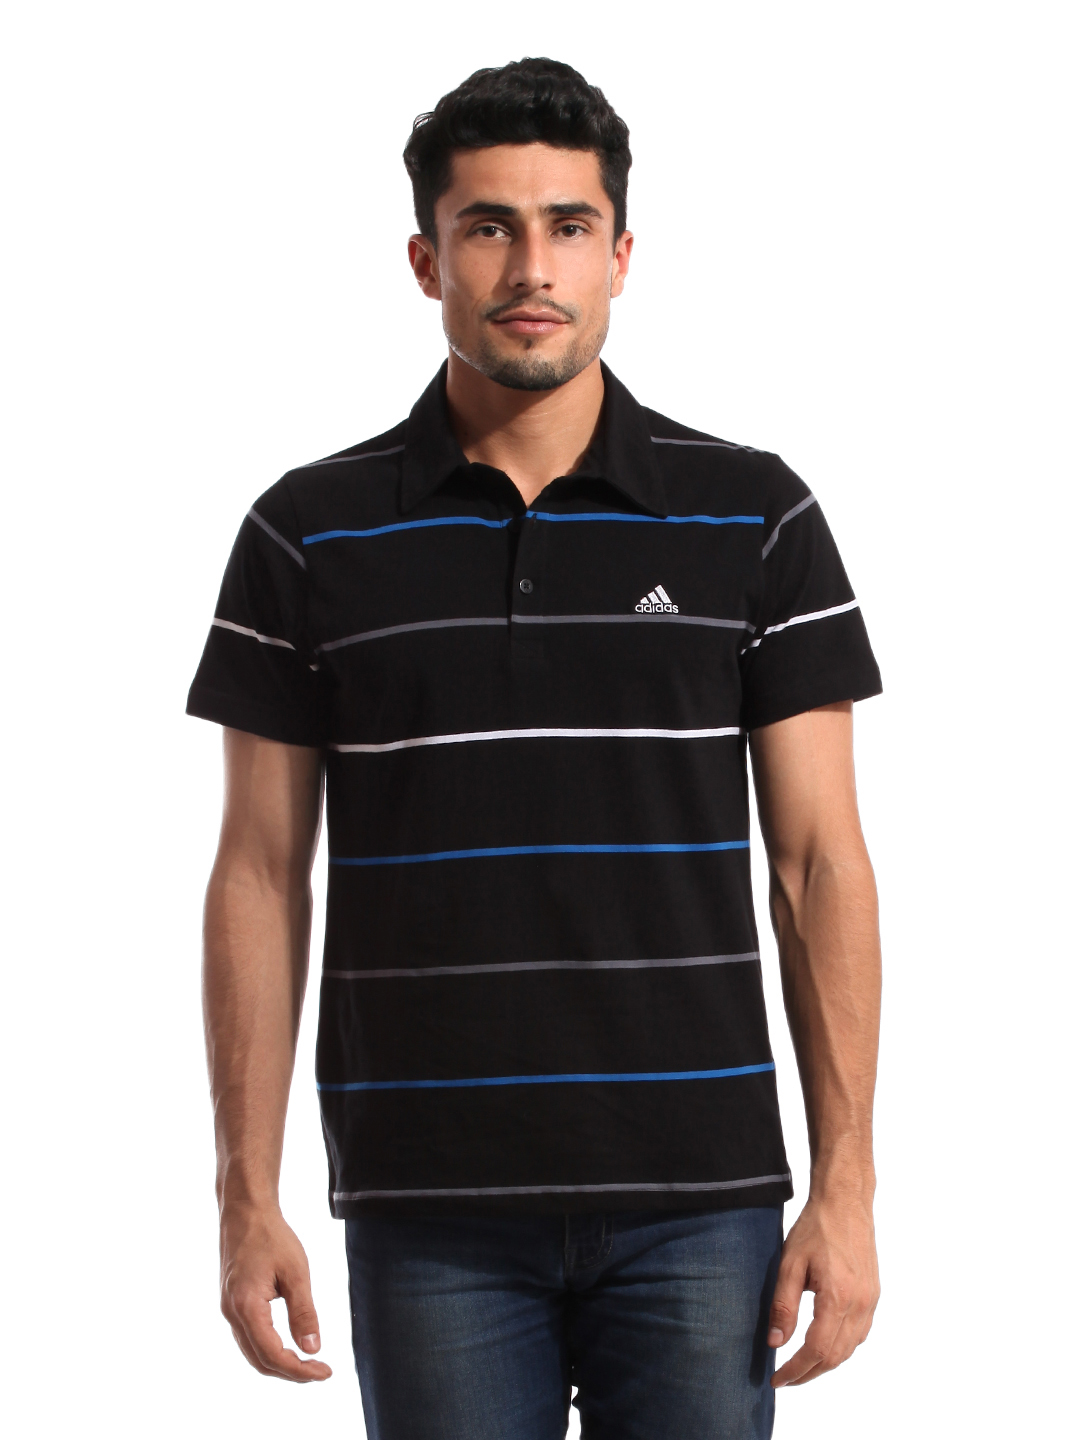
ADIDAS Men Black Polo T-shirt
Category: Apparel / Topwear / Tshirts
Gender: Men
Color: Black
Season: Summer 2012
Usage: Casual